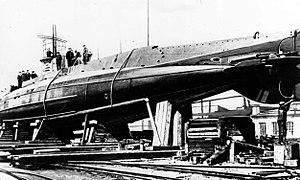
La Russie dans la Première Guerre mondiale est un des belligérant majeurs du conflit : d'août 1914 à décembre 1917, elle combat dans le camp de l'Entente contre les Empires centraux. Au début du XXᵉ siècle, l'Empire russe fait figure de grande puissance par l'immensité de son territoire, le chiffre de sa population, ses ressources agricoles. Son réseau ferroviaire et son industrie connaissent un développement rapide mais elle n'a pas encore rattrapé son retard sur les puissances occidentales, l'Empire allemand en particulier. La guerre russo-japonaise de 1904-1905, suivie de la révolution de 1905, révèlent les faiblesses de son appareil militaire et mettent à nu de profonds clivages politiques et sociaux auxquels s'ajoute la question des minorités nationales. Les rivalités opposant la Russie à l'Allemagne et à l'Autriche-Hongrie l'entraînent à conclure une alliance avec la France et s'impliquer dans les affaires des Balkans. La crise de juillet 1914 ouvre un conflit général où la Russie est alliée de la France et du Royaume-Uni.